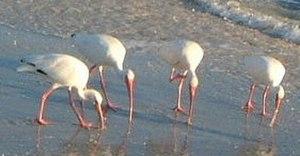
L'Ibis blanc est une espèce d'oiseaux appartenant à la famille des Threskiornithidae. Il est facilement reconnaissable à son plumage entièrement blanc, au repos, et à sa face, son bec et ses pattes roses ou rouges. Il est assez répandu dans les régions tropicales et sub-tropicales d'Amérique.